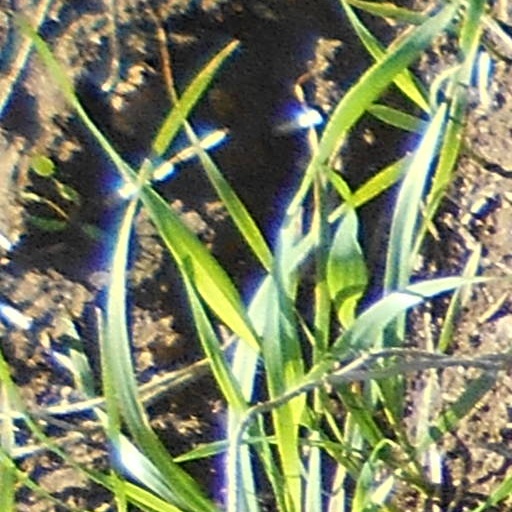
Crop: wheat